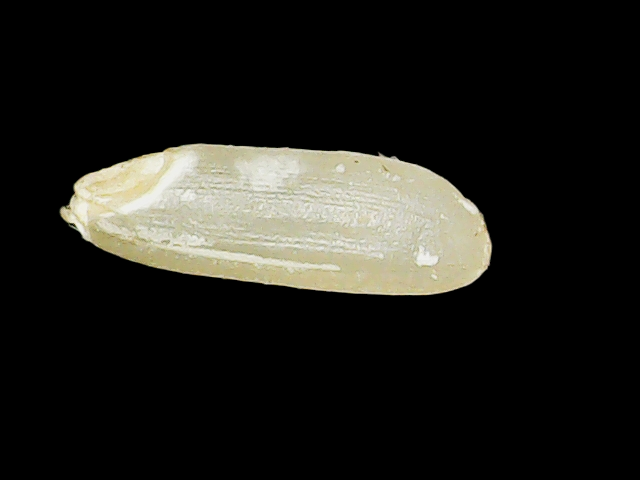
Rice variety: Binadhan17